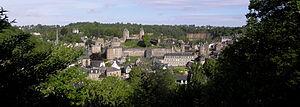
Le château de Fougères (35) vu du Jardin public.
Le Jardin public de Fougères, situé à Fougères, à l'extrémité sud de la Haute-Ville, est un parc public présentant la particularité de se développer sur trois niveaux en suivant la déclivité d'un terrain reliant la rive gauche du Nançon au coteau Saint-Léonard, et de mêler un jardin à l’anglaise, un jardin à la française et un jardin botanique.